Robert J. Wilke

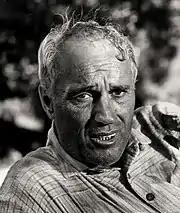
Wilke in 1963

In 1960 Wilke appeared in "The Magnificent Seven" as the railroad bully, Wallace, who was quickly killed off by James Coburn. He also appeared in "Days of Heaven" (1978) as the farm foreman.